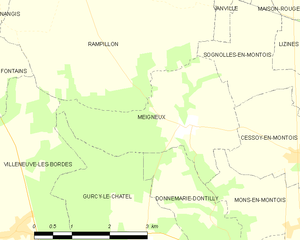
Carte des communes françaises Meigneux